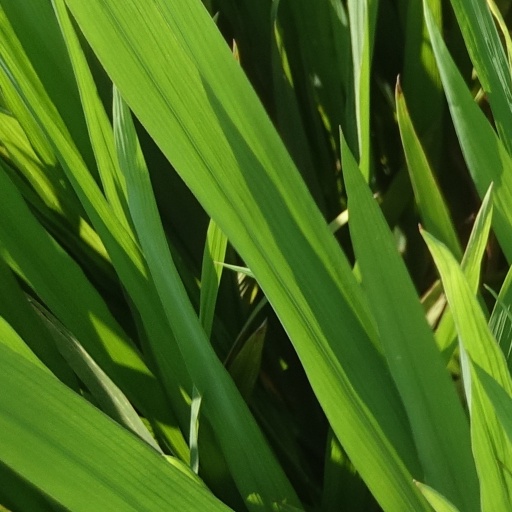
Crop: rice